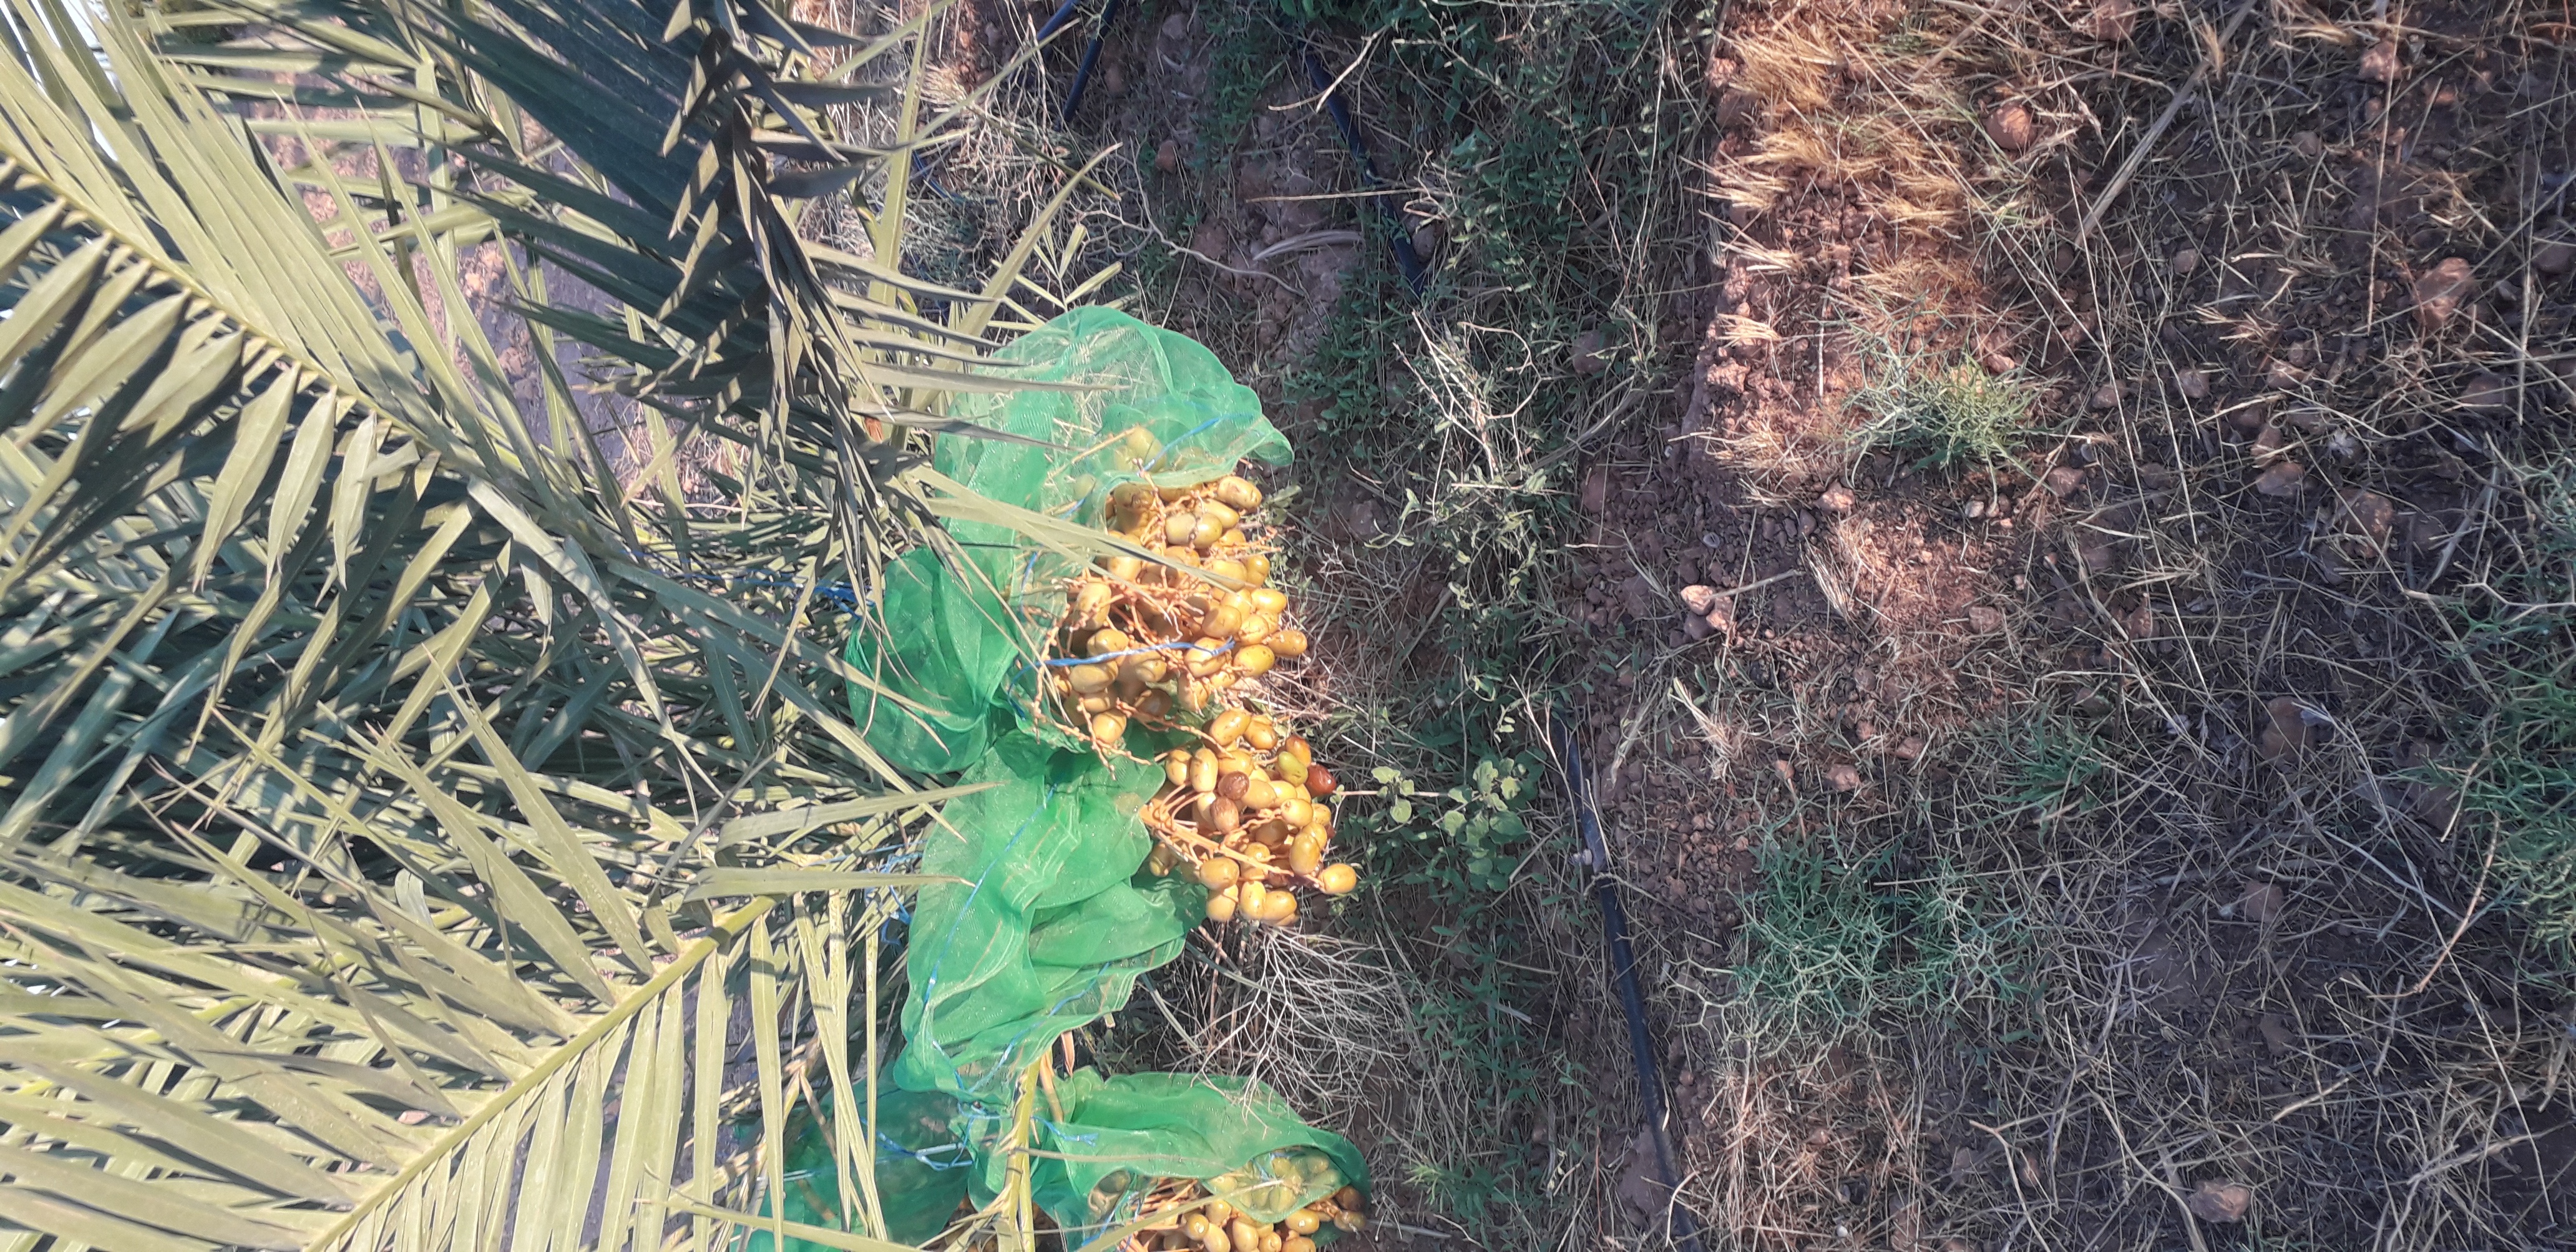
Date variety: Boufagous